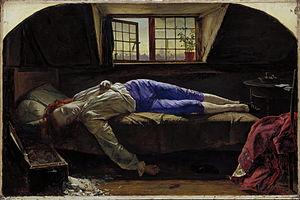
Feu! Chatterton est un groupe de musique rock et pop originaire de Paris fondé en 2011. Le nom du groupe est la juxtaposition de l'expression Feu! et de Chatterton, en hommage au poète Thomas Chatterton.
John Keats /dʒɒn ˈkiːts/, né à Londres le 31 octobre 1795 et mort à Rome le 23 février 1821, est un poète britannique considéré comme un romantique de la deuxième génération, celle de Lord Byron et de Percy Bysshe Shelley. Il commence à être publié en 1817, soit quatre années avant sa mort de la phtisie, à vingt-cinq ans.
Thomas Chatterton, né le 20 novembre 1752, à Bristol et mort le 24 août 1770 à Holborn, est un poète et mystificateur anglais.